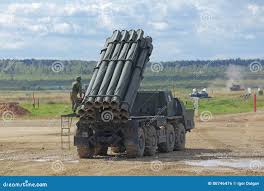
Label: Self Propelled Artillery